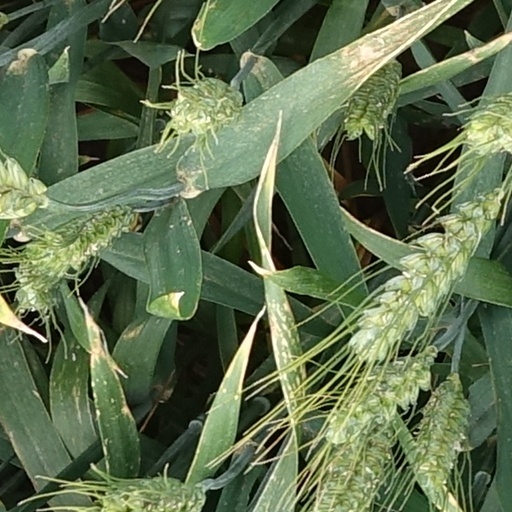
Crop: wheat